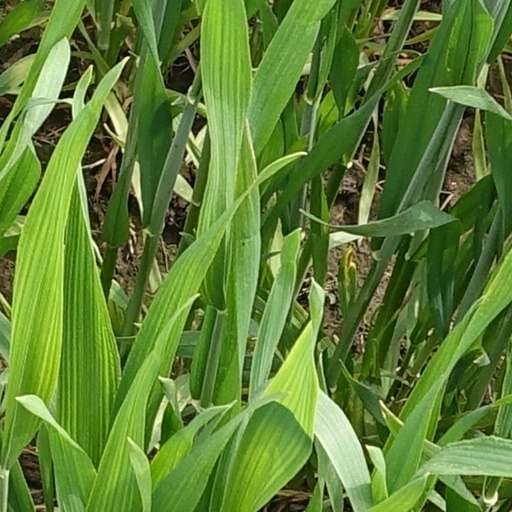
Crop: wheat